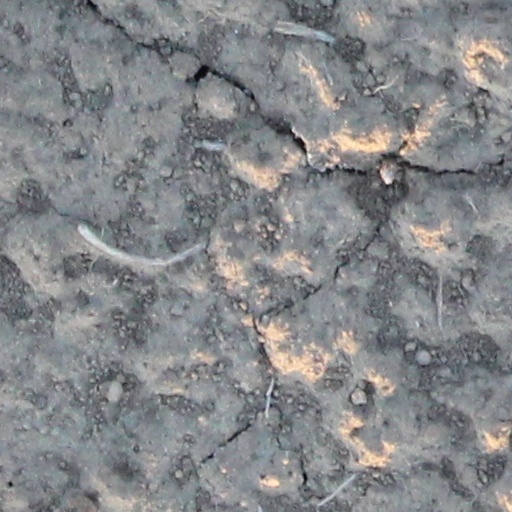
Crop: wheat